Variable rate application

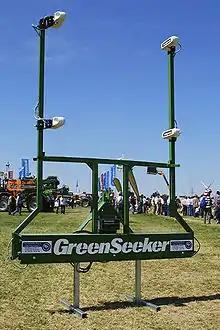
"GreenSeeker RT200" (Variable Rate Application and Mapping System)

Planters and drills can be made into VRA sensors, by attaching a motor or gear box. With this, you can vary the rate of the seeds. The seeding rates can also be connected to match the application of agrochemicals.